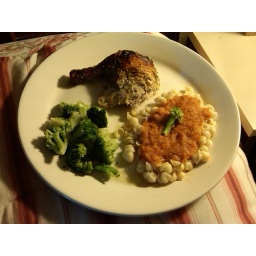
Roasted chicken with home made marinara over mini pasta shells